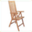
Label: chair